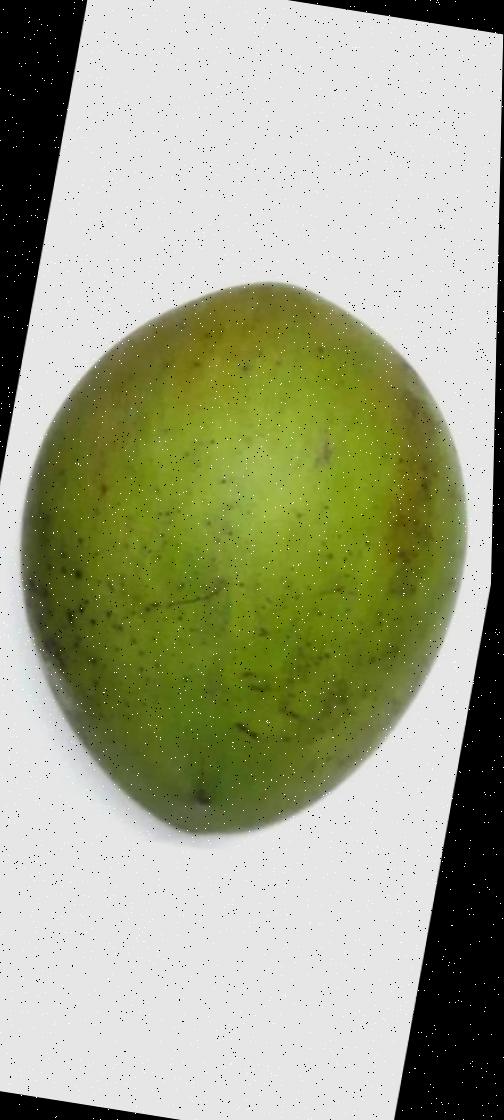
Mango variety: Harivanga